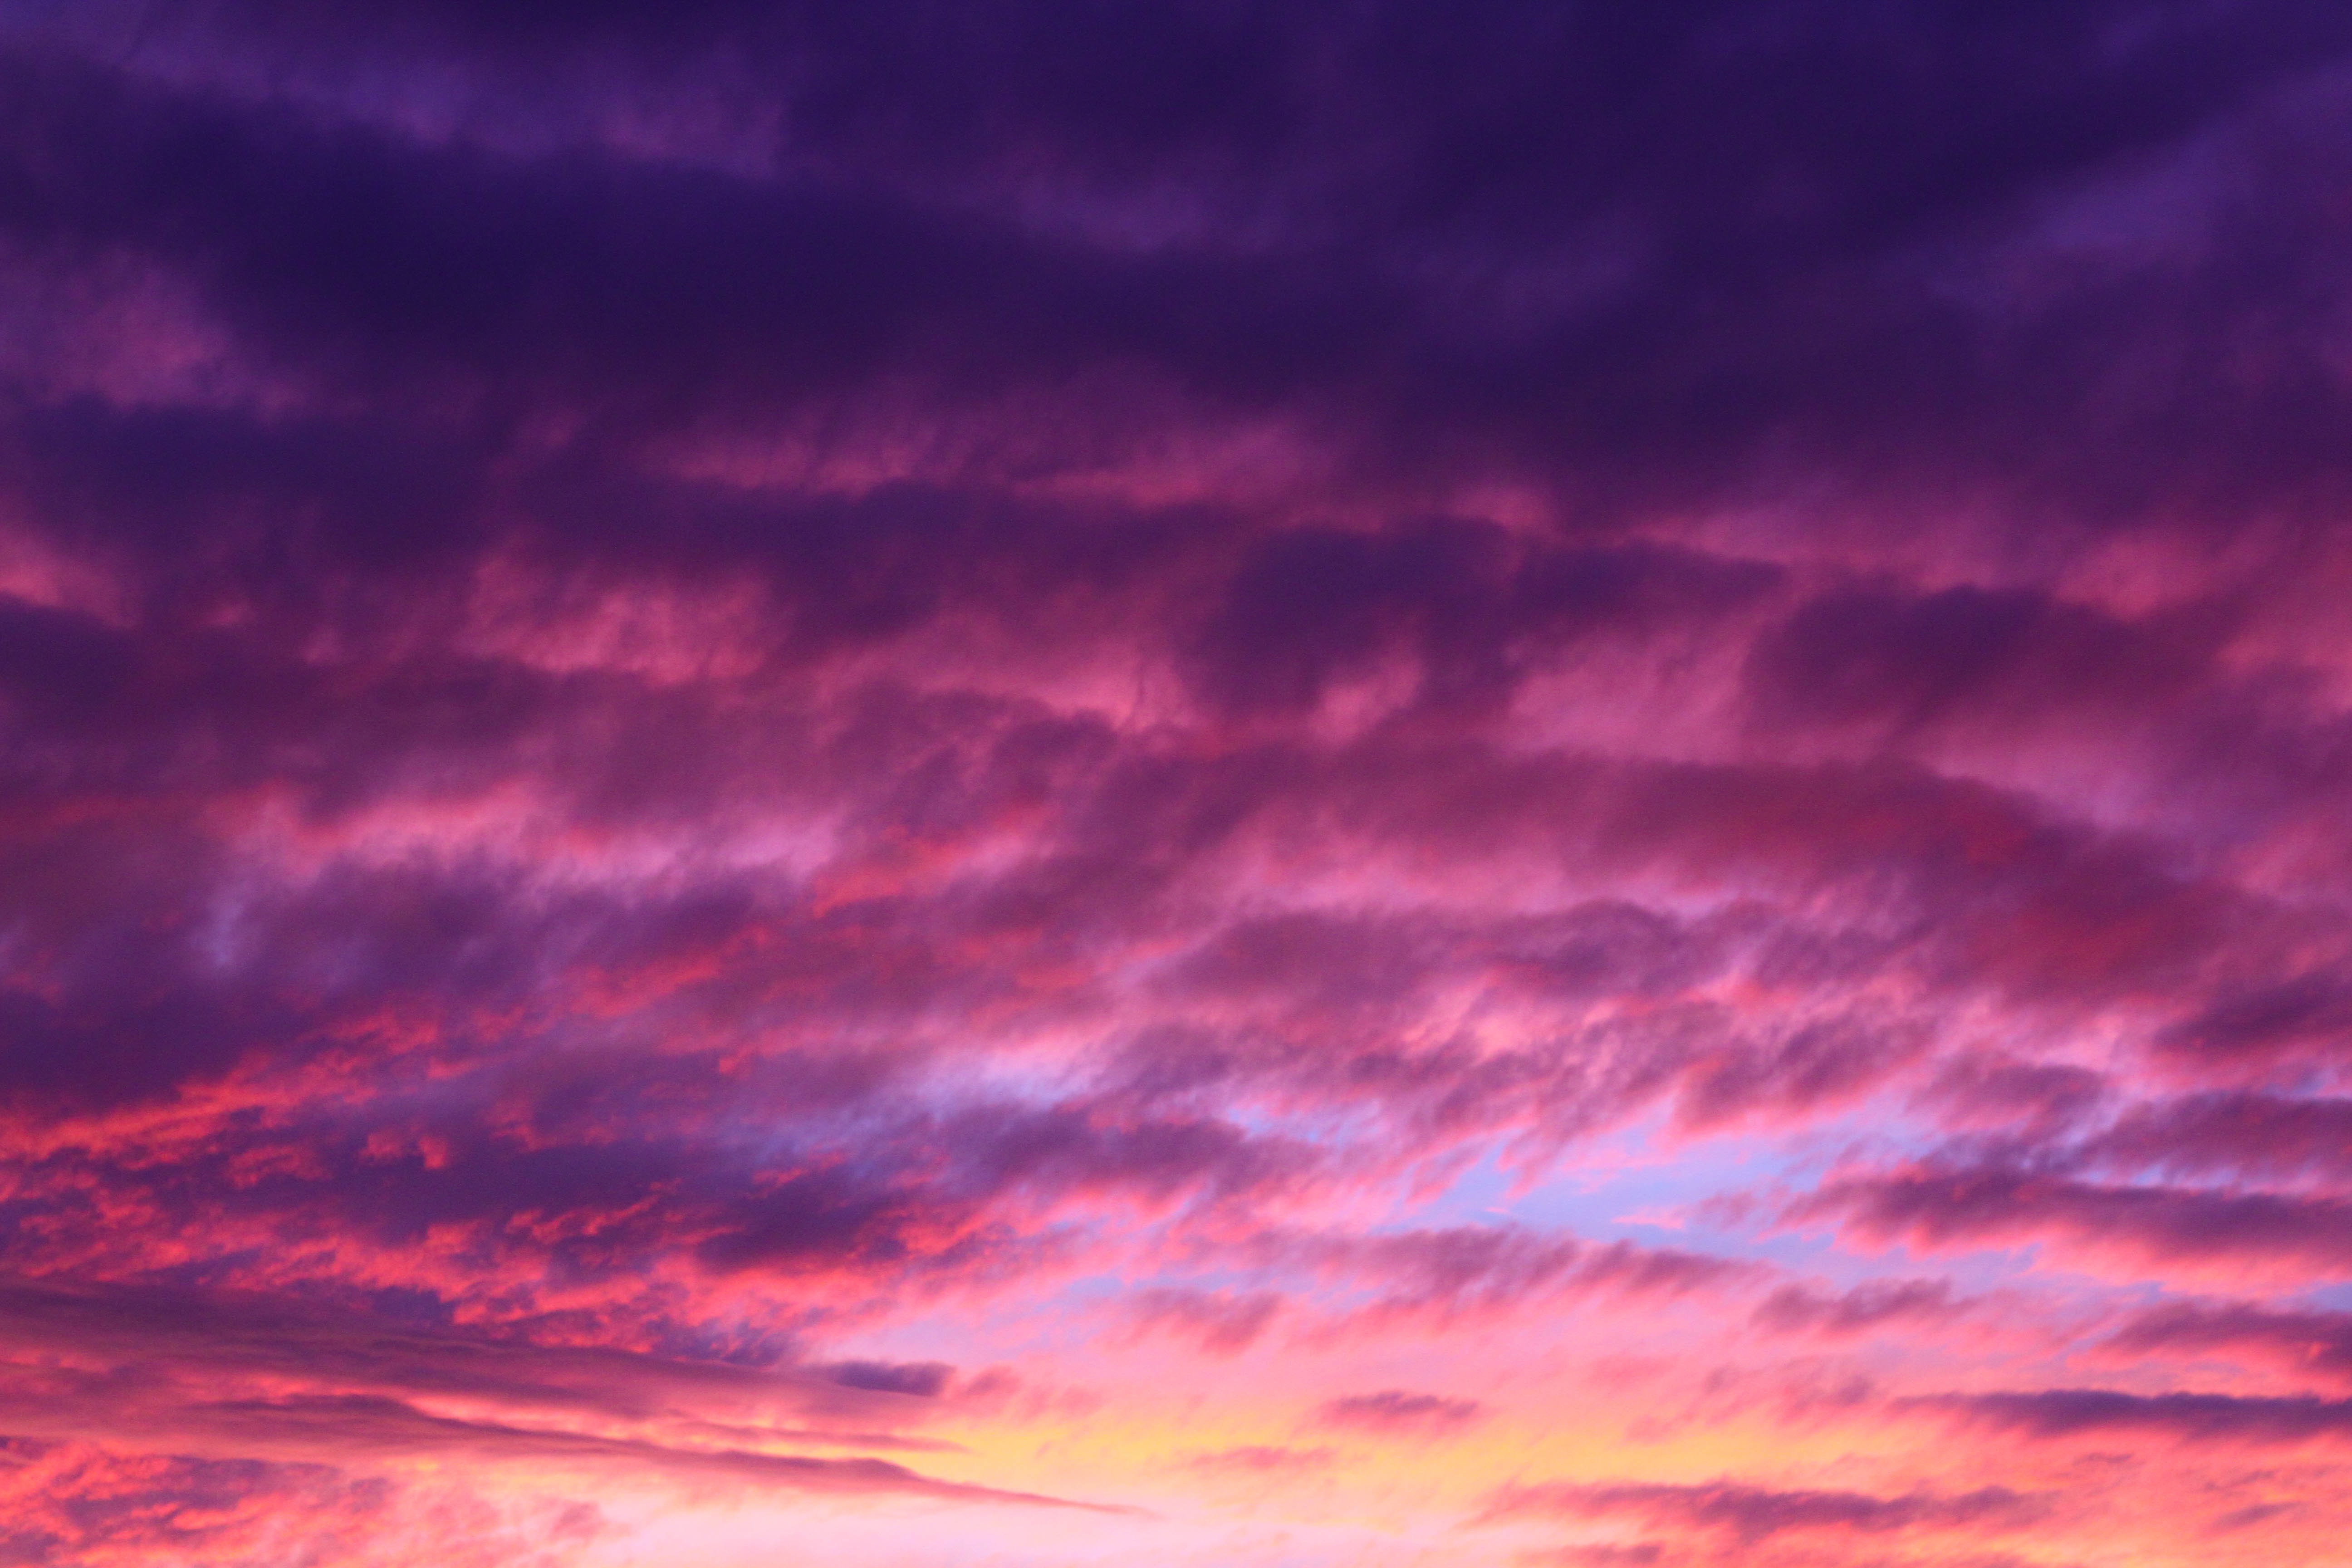
horizon, cloud, sky, sunrise, sunset, dawn, atmosphere, dusk, evening, cumulus, afterglow, meteorological phenomenon, red sky at morning